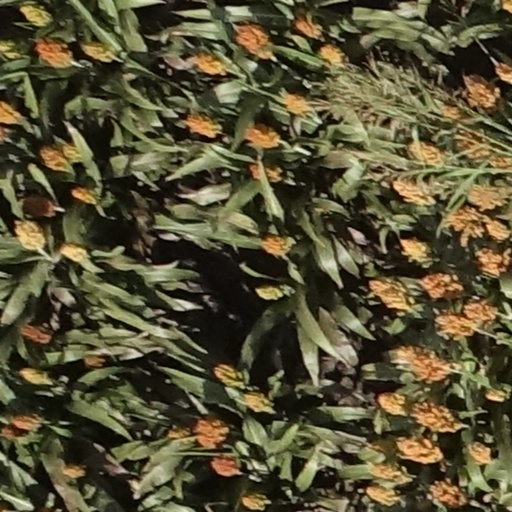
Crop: sorghum